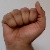
The image shows a hand gesture representing the letter 'A' in Indian Sign Language.